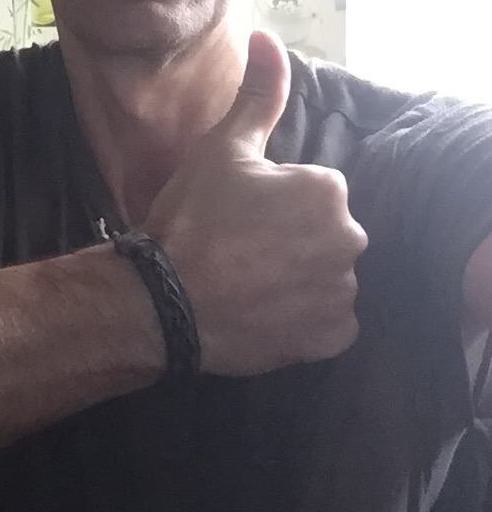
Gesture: like